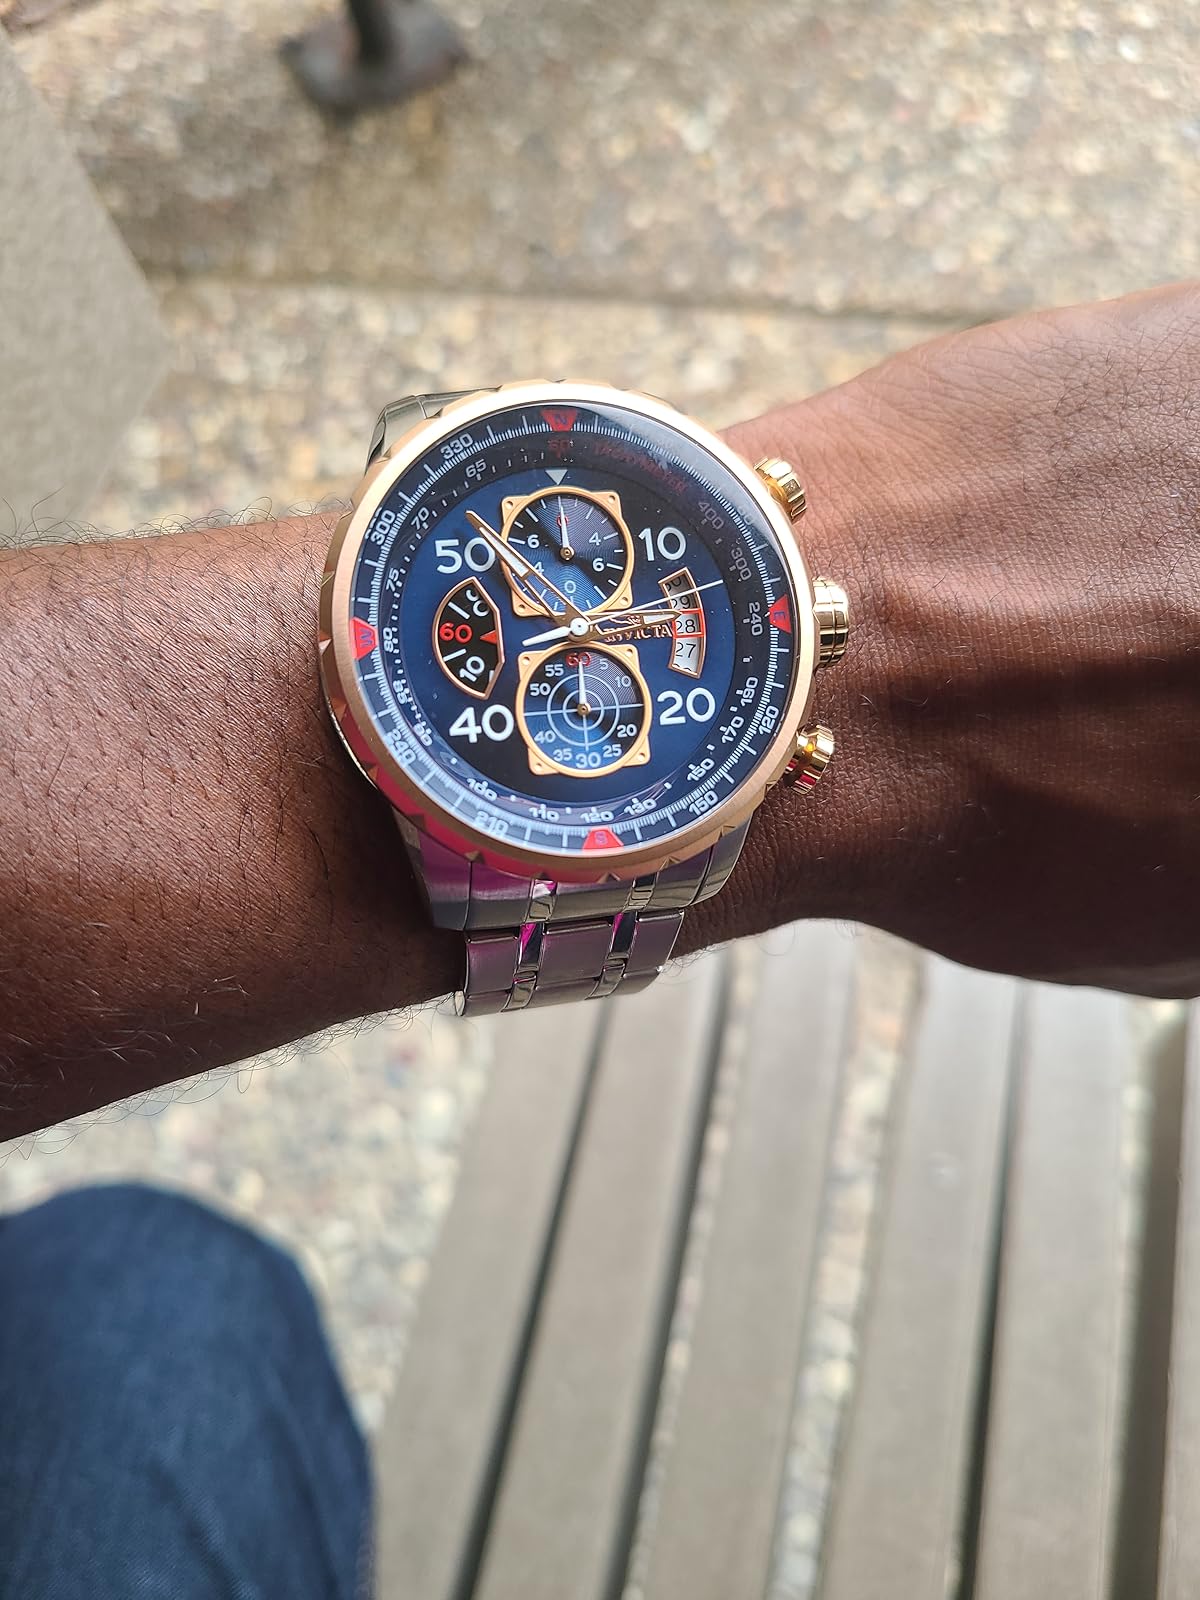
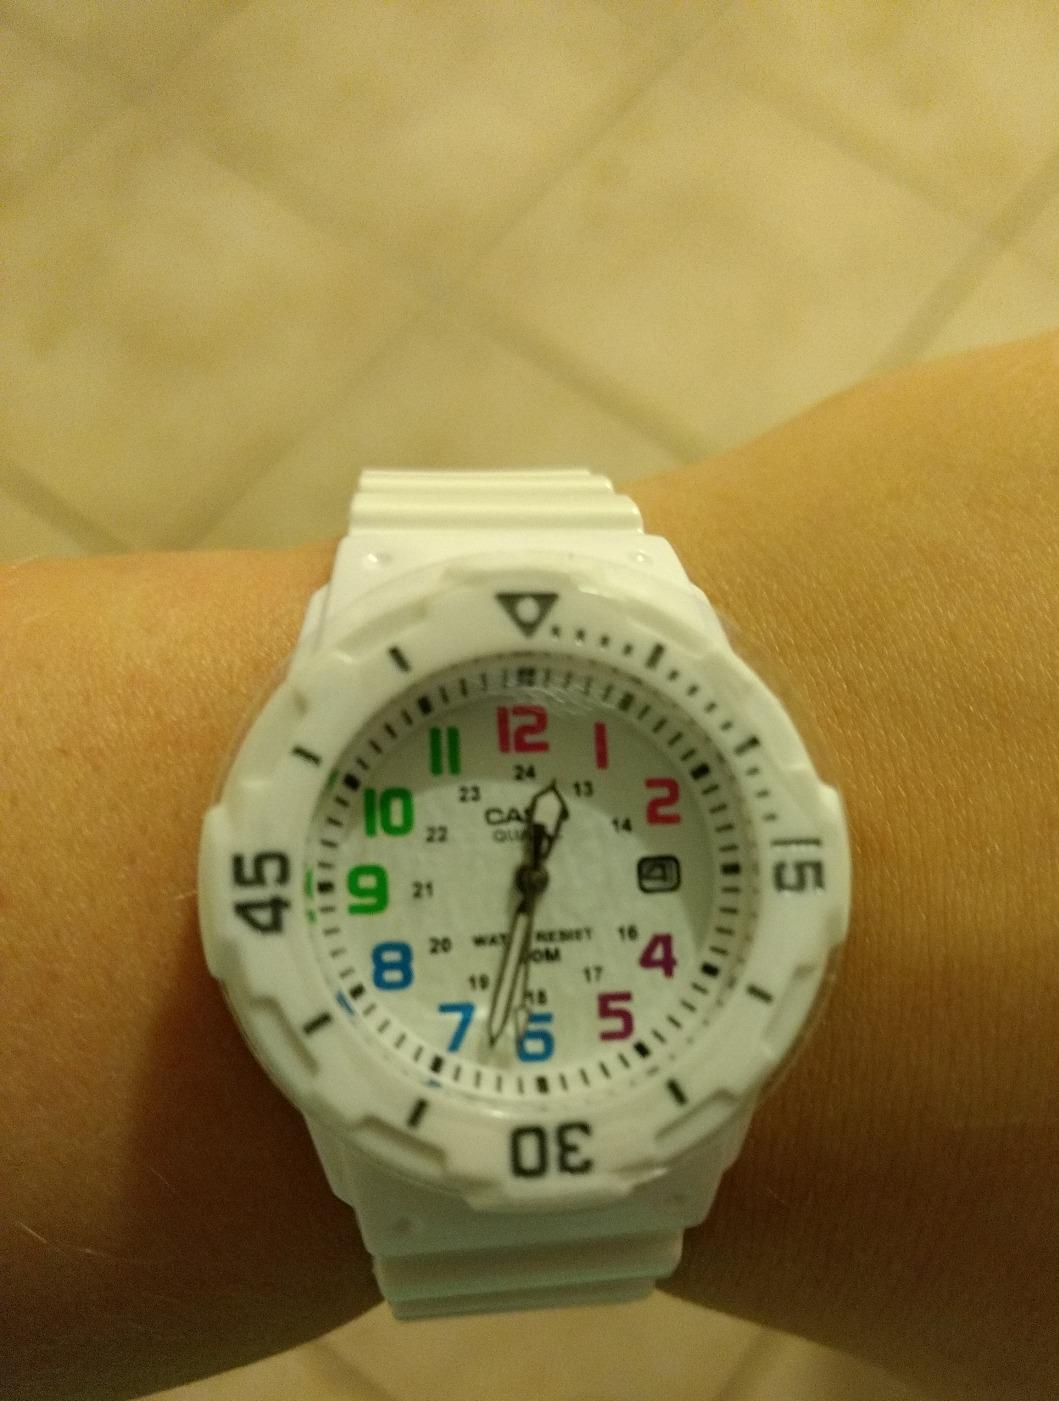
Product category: accessories_watch
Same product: no